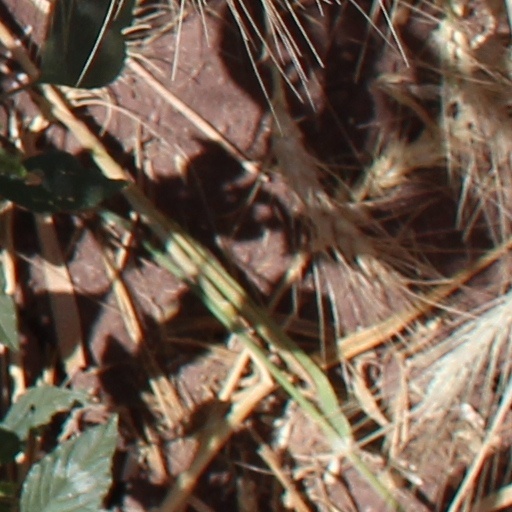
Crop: wheat